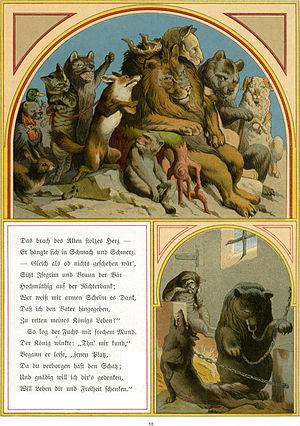
L'ours dans la culture des populations humaines en contact avec cet animal, qui partagea longtemps son biotope avec elles, a toujours occupé une place particulière. Dès l'époque préhistorique, il a incarné une divinité. Si la thèse du culte de l'ours au paléolithique moyen est controversée, de nombreuses formes de vénération liées à sa chasse et associées à des rites parfois violents sont plus tard attestées dans de multiples sociétés autour du monde. L'ours fut considéré comme un double animal de l'homme, un ancêtre tutélaire, un symbole de puissance, de renouveau, du passage des saisons, et même de royauté puisqu'il fut longtemps symboliquement le roi des animaux en Europe. Étroitement associé à des pratiques et traditions animistes « païennes » parfois transgressives, l'ours et ses cultes furent combattus par l'Église catholique lors des évangélisations successives, conduisant à sa dépréciation et à sa diabolisation progressive, jusqu'à lui donner une réputation d'animal goinfre et stupide au Moyen Âge.